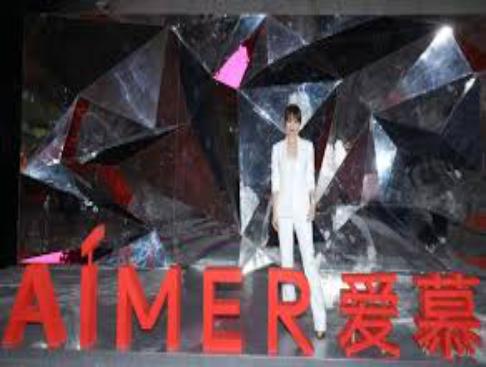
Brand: AIMER
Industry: Clothes